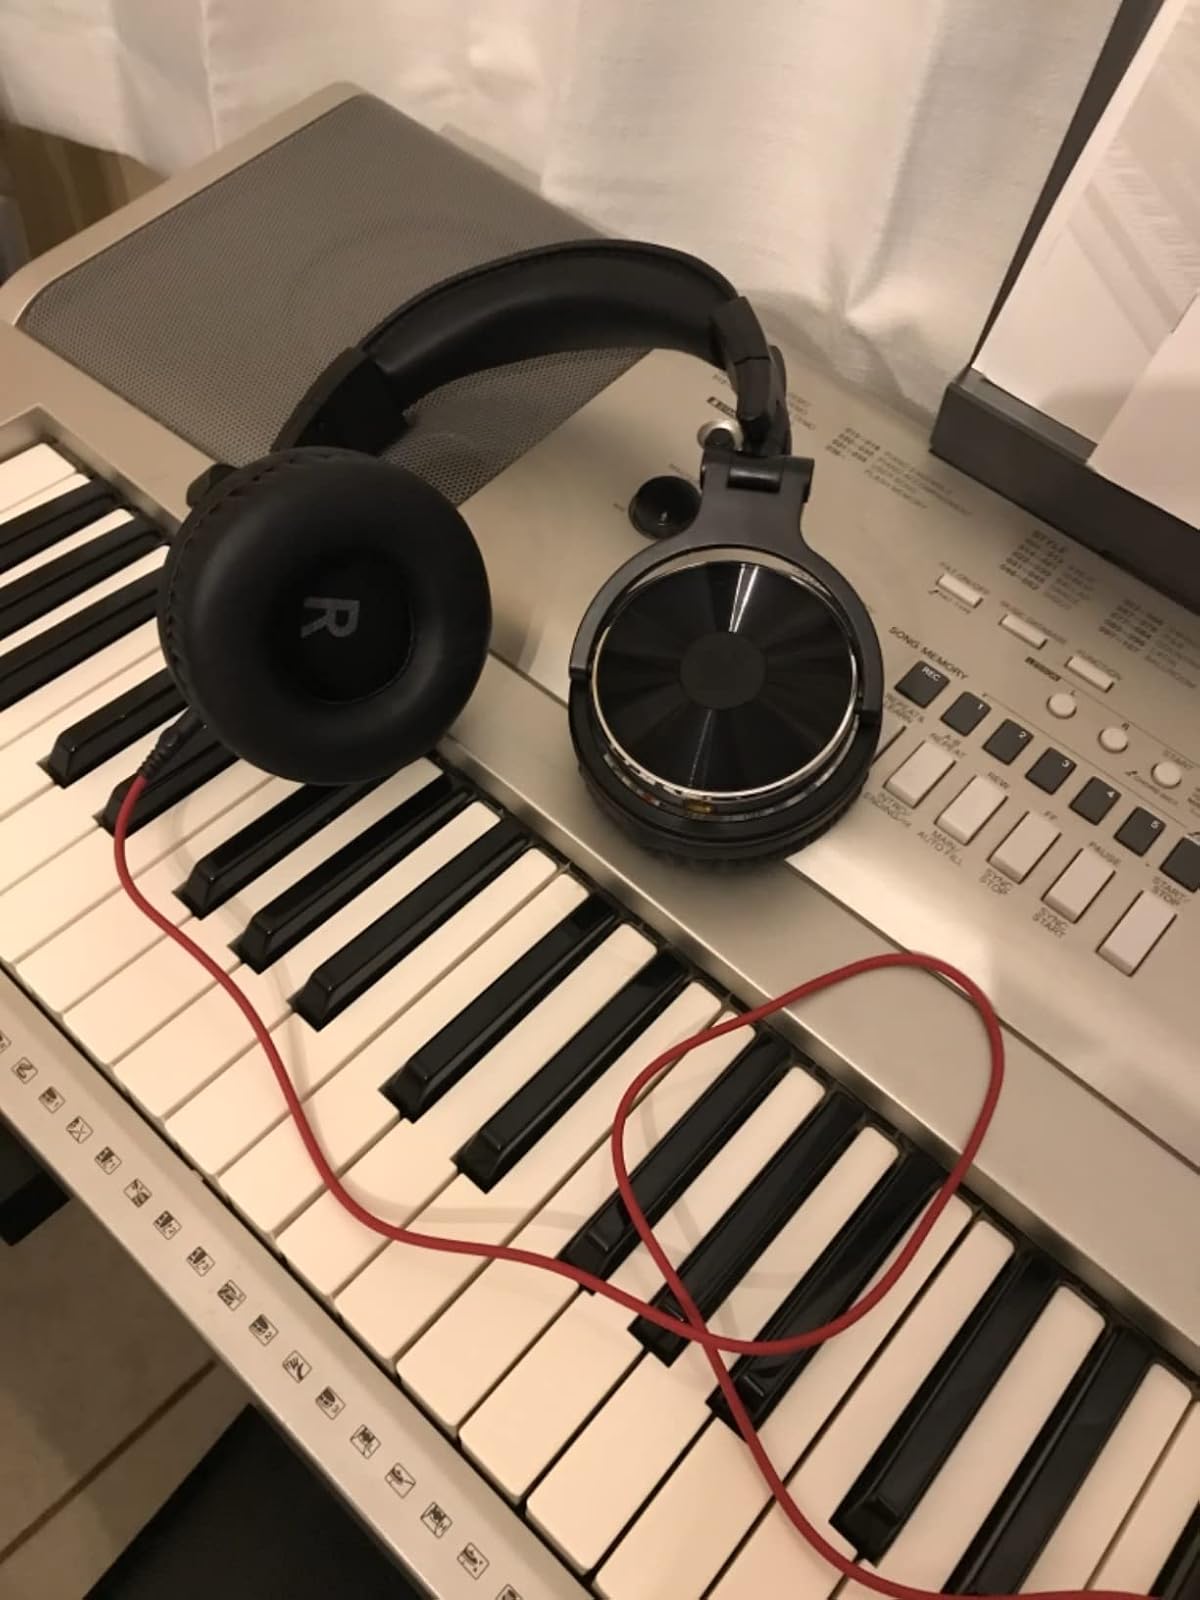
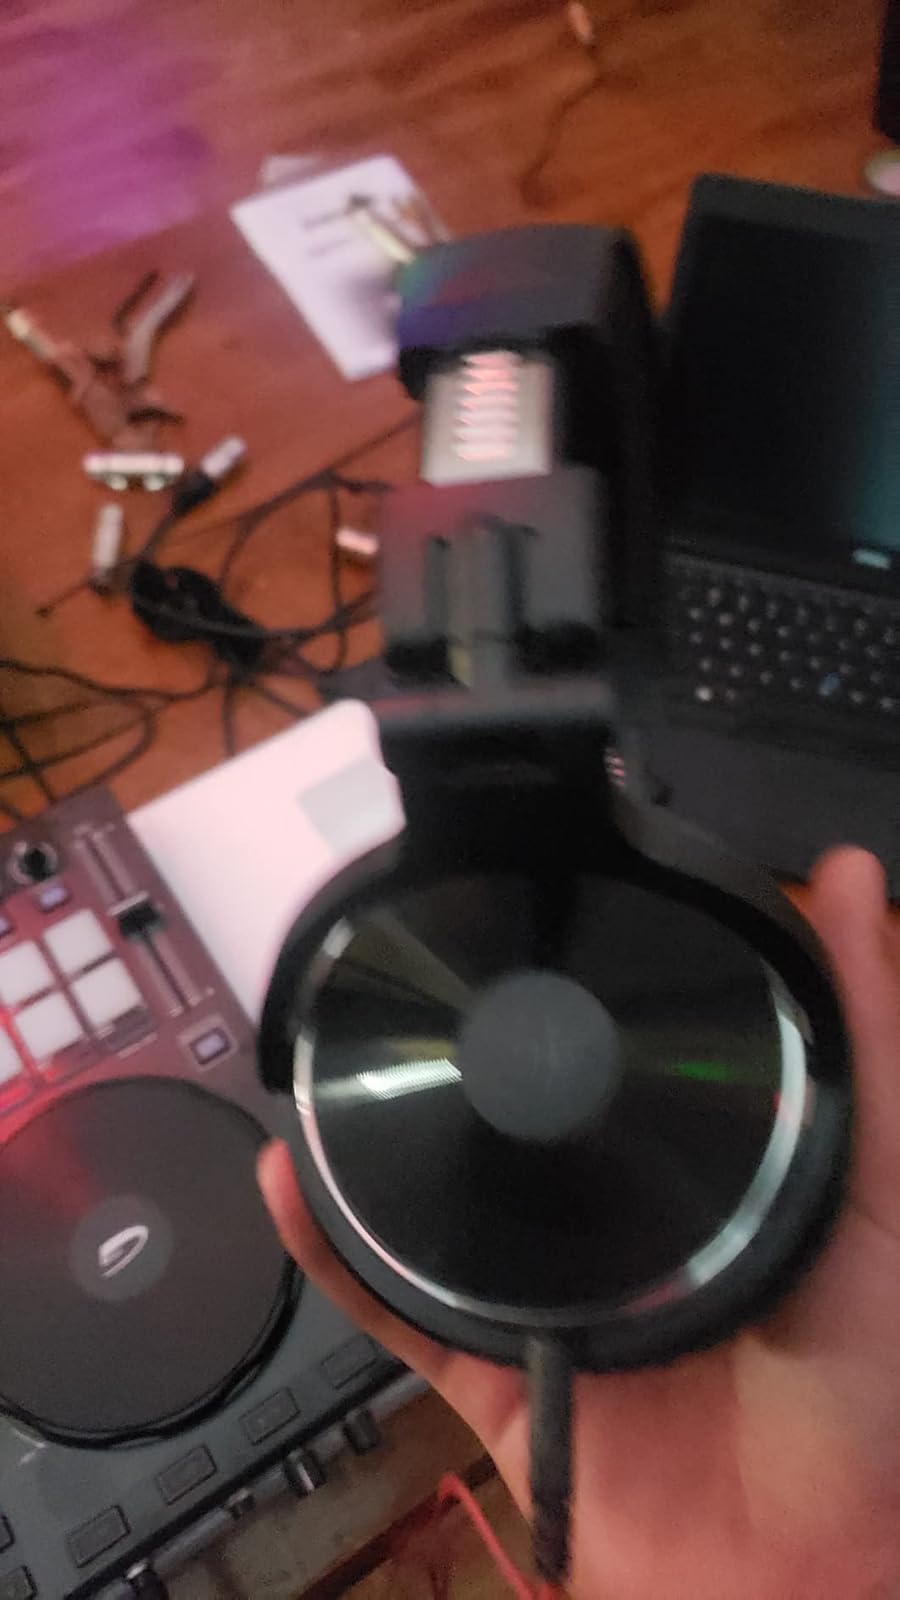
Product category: headphones
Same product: yes